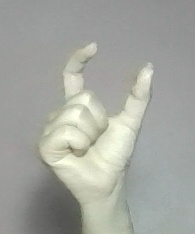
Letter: nun